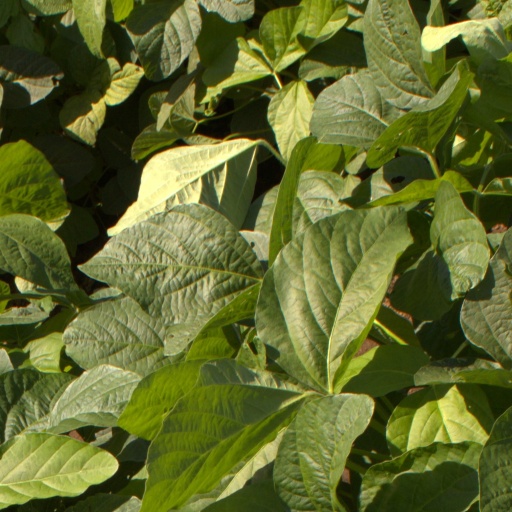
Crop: soybean